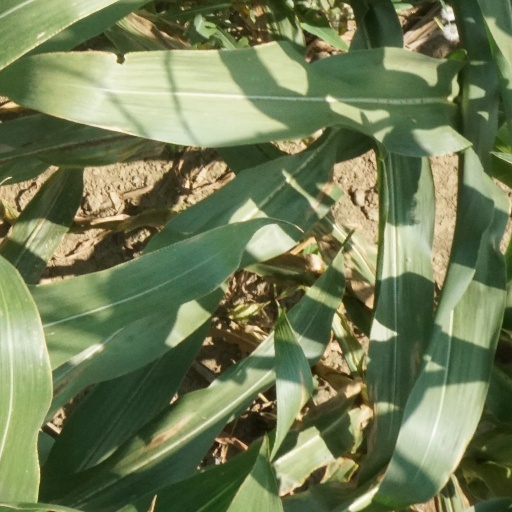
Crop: maize; corn